Irish Americans

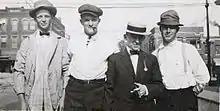
Irish immigrants in Kansas City, Missouri, c. 1909

The Irish people were the first of many to immigrate to the U.S. in mass waves, including large groups of single young women between the ages of 16 and 24. Up until this point, free women who settled in the colonies mostly came after their husbands had already made the journey and could afford their trip, or were brought over to be married to an eligible colonist who paid for their journey. Many Irish fled their home country to escape unemployment and starvation during the Great Irish Famine. The richest of the Irish resettled in England, where their skilled work was greatly accepted, but lower class Irish and women could find little work in Western Europe, leading them to cross the Atlantic in search of greater financial opportunities.